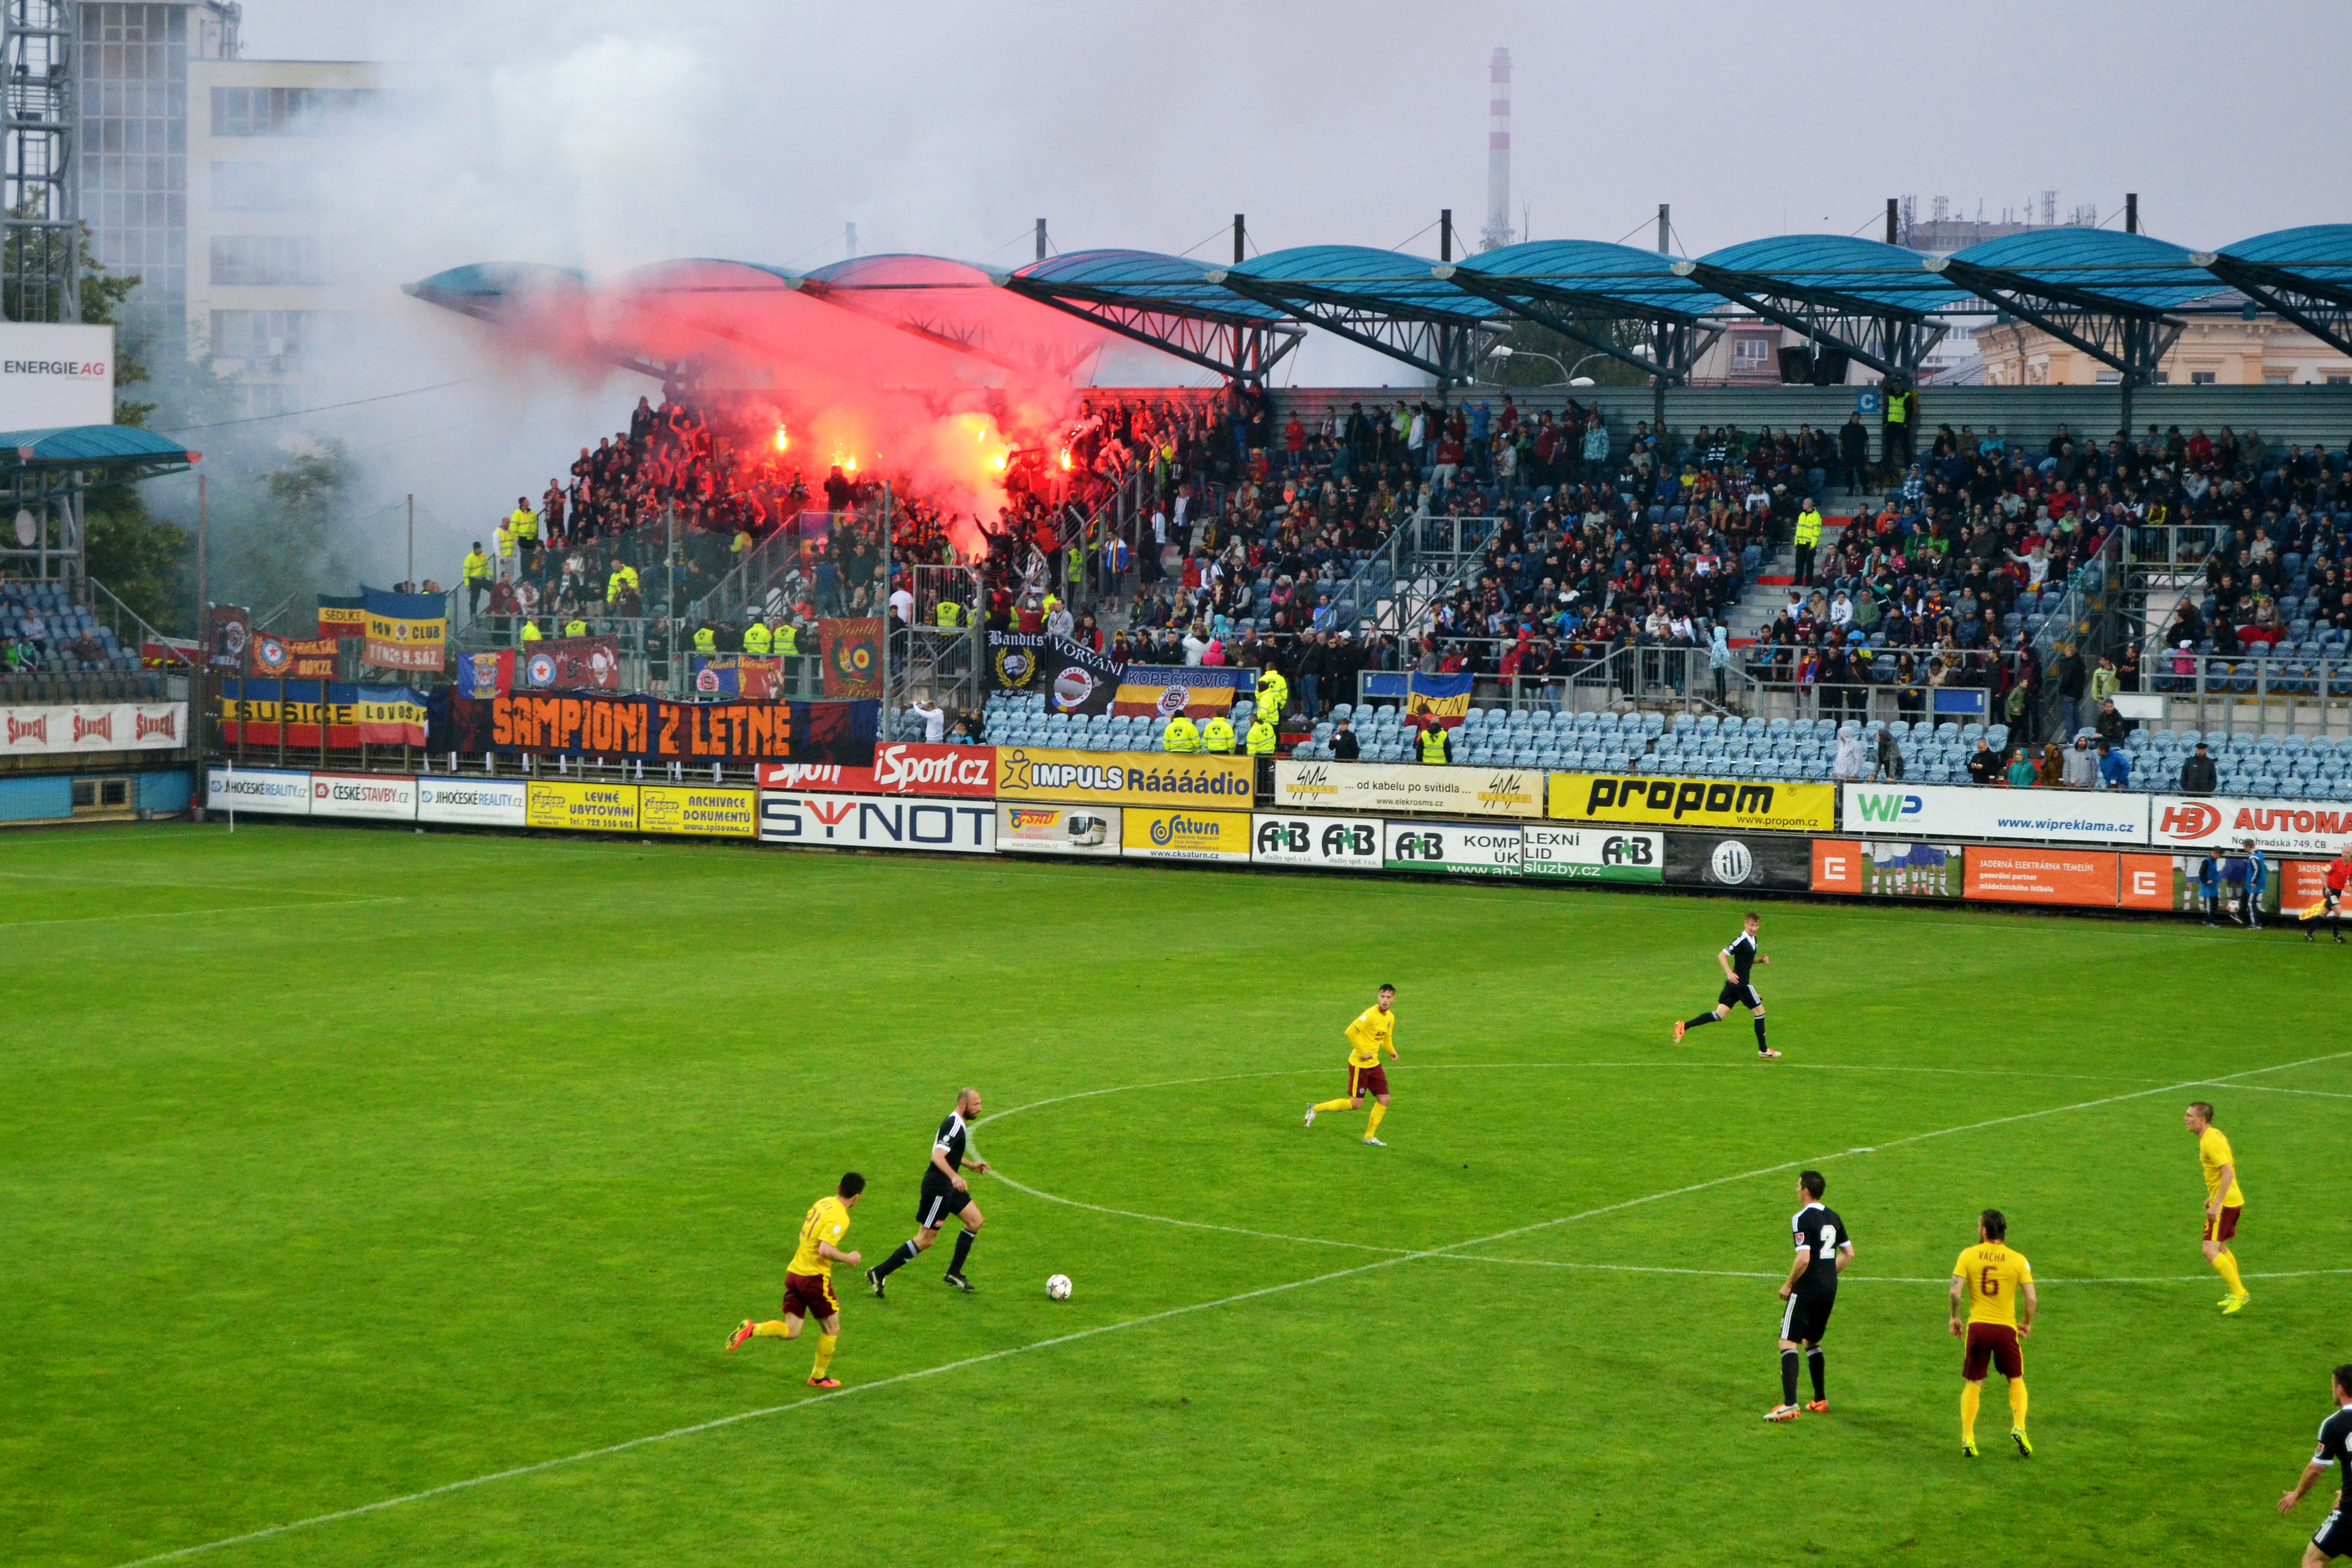
structure, smoke, soccer, football, stadium, player, fireworks, arena, sports, match, dynamo, kick, fans, football player, sport venue, soccer specific stadium, sparta